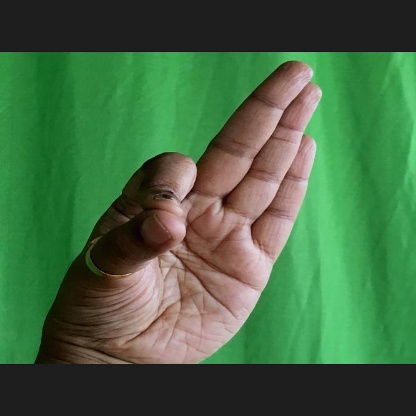
Mudra: Aralam